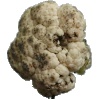
Label: cauliflower